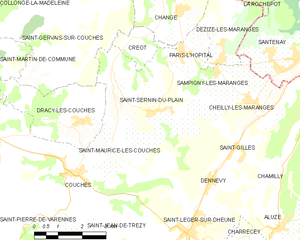
Carte des communes françaises